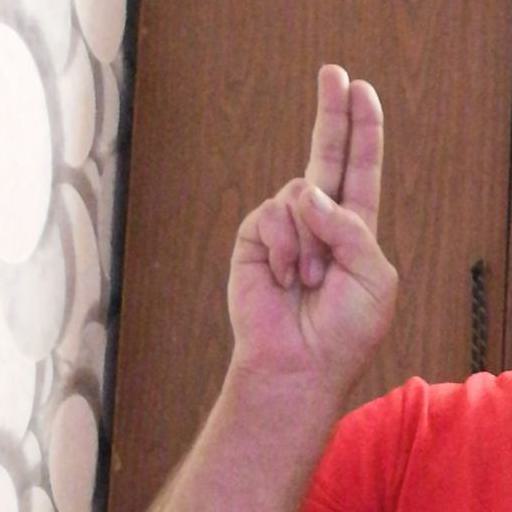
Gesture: two_up